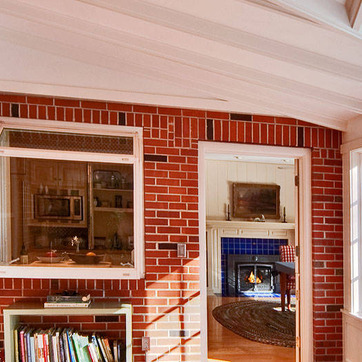
Material: brick